Haplocheirus

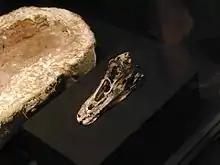
The skull of "Haplocheirus" after being removed from the matrix

In 2014, Noah Choiniere, James Clark, Mark Norell, and Xu Xing published a follow-up to the original description of "Haplocheirus" with a detailed monograph on the anatomy of the holotype's skull. The skull itself is almost fully complete and is missing only the right postorbital, half of the parietal, most of the left squamosal, and small pieces of the vomer, left lacrimal, nasals, and left jugal. The braincase and mandible are also almost fully-preserved and are described in detail in the publication.